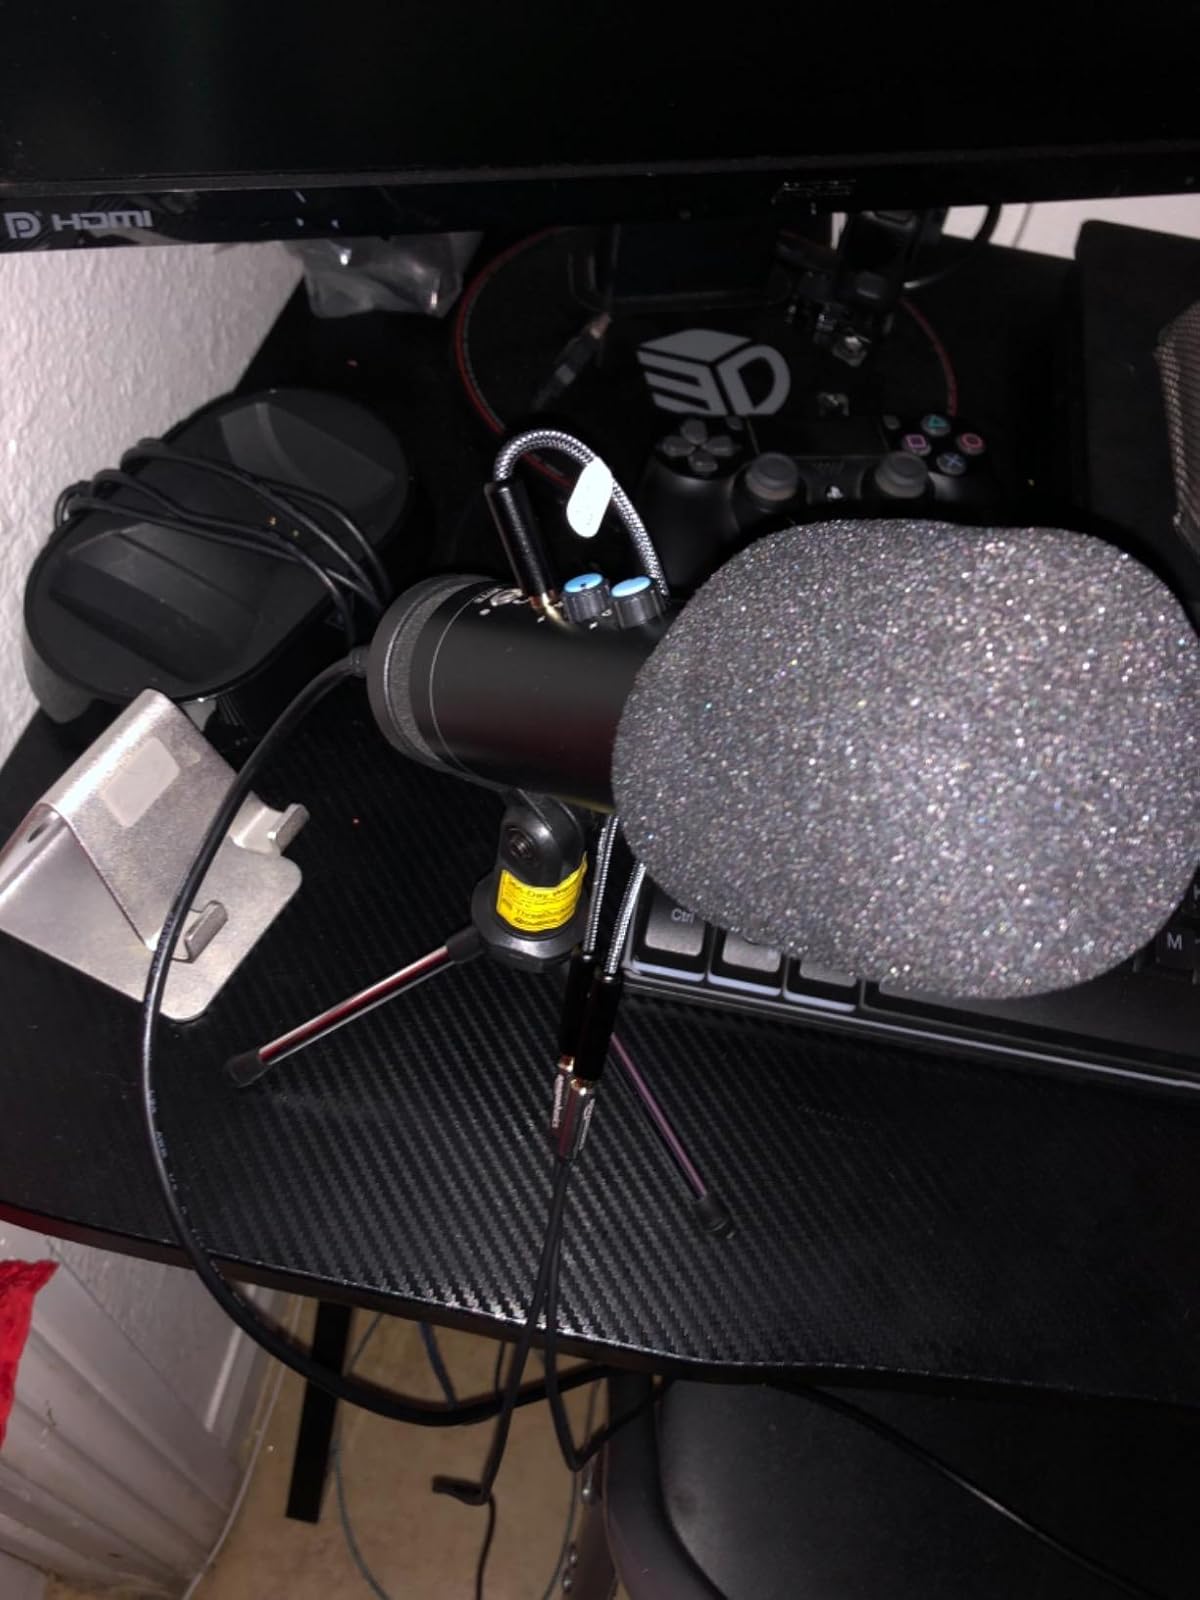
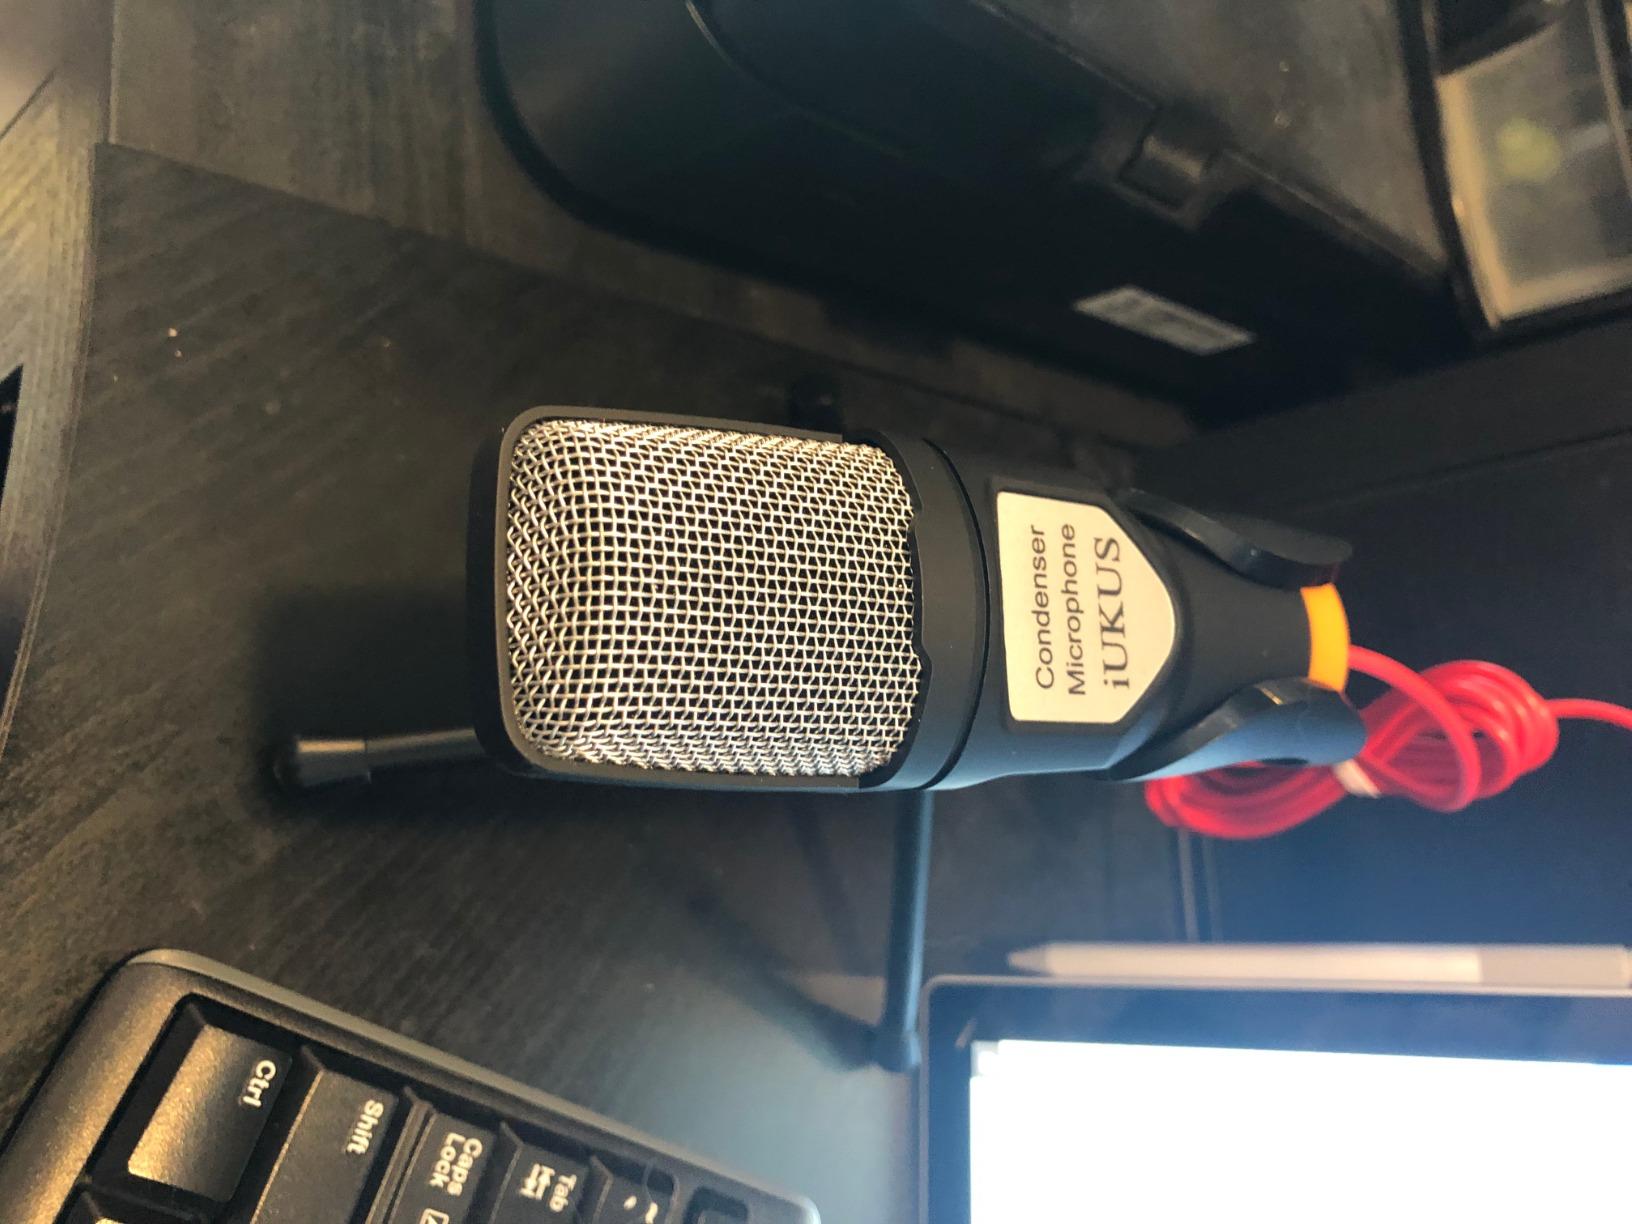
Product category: microphone
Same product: no